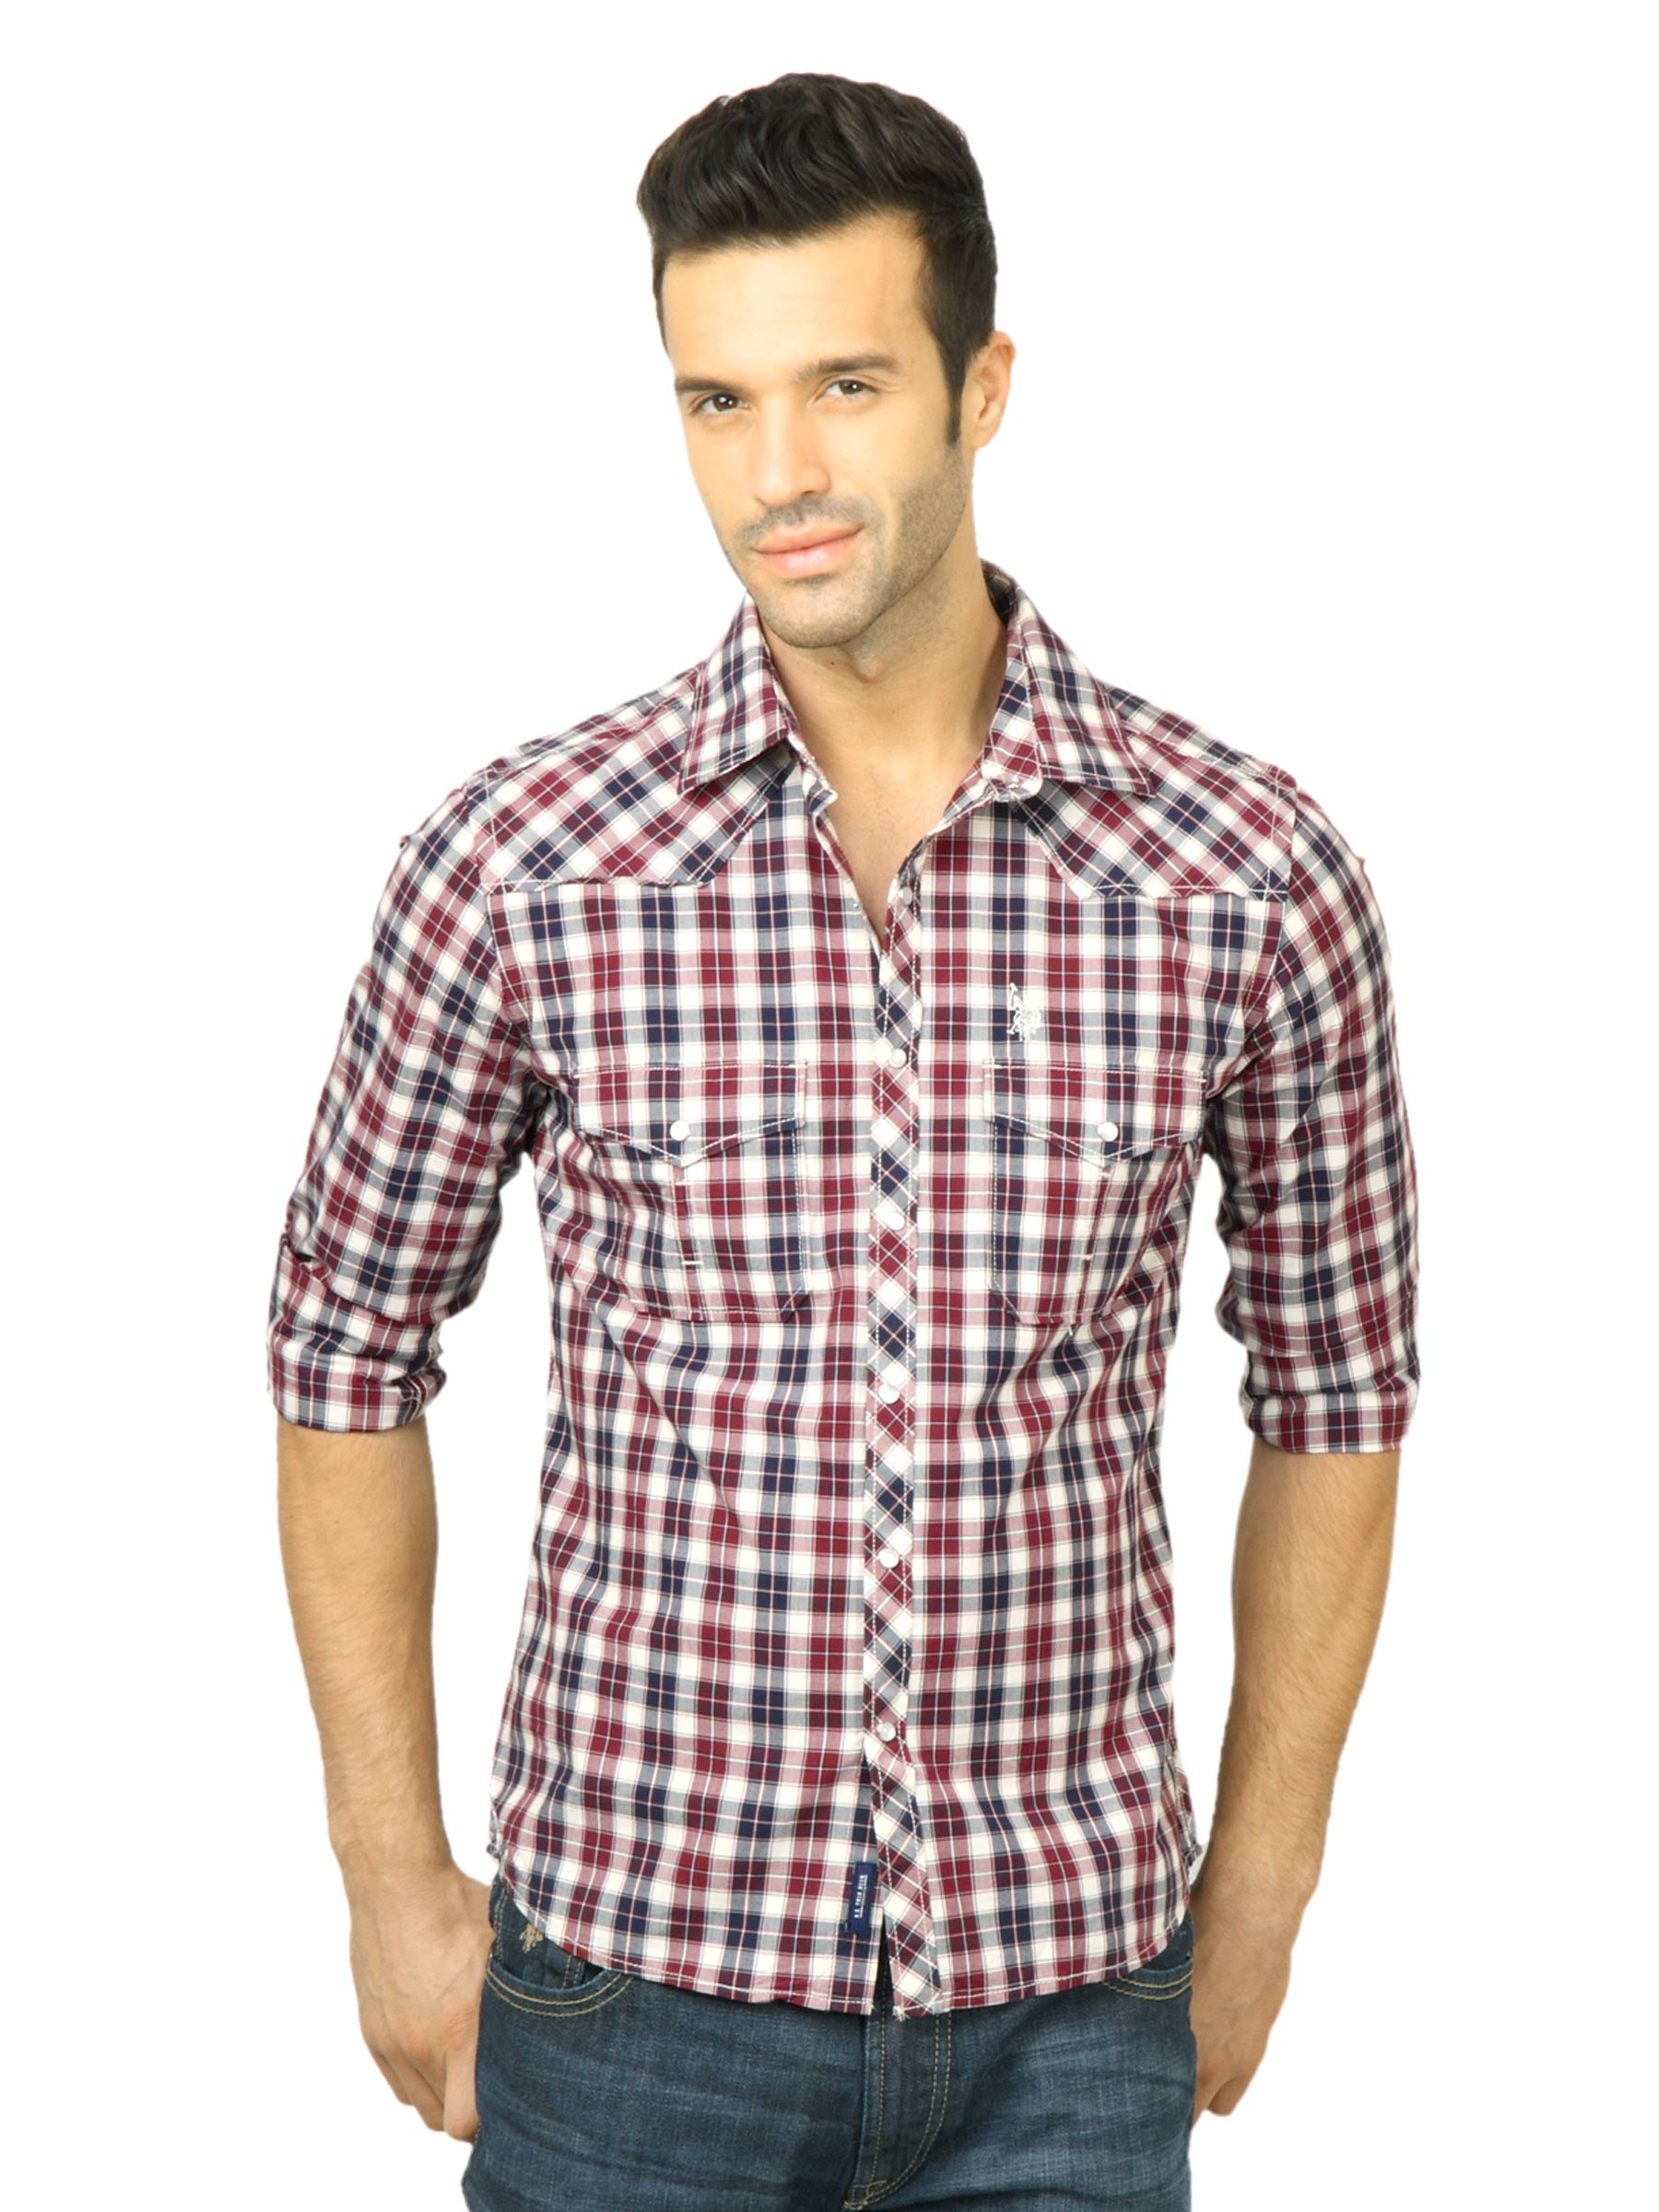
U.S. Polo Assn. Men Check Red Shirt
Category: Apparel / Topwear / Shirts
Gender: Men
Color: Red
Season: Fall 2011
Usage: Casual